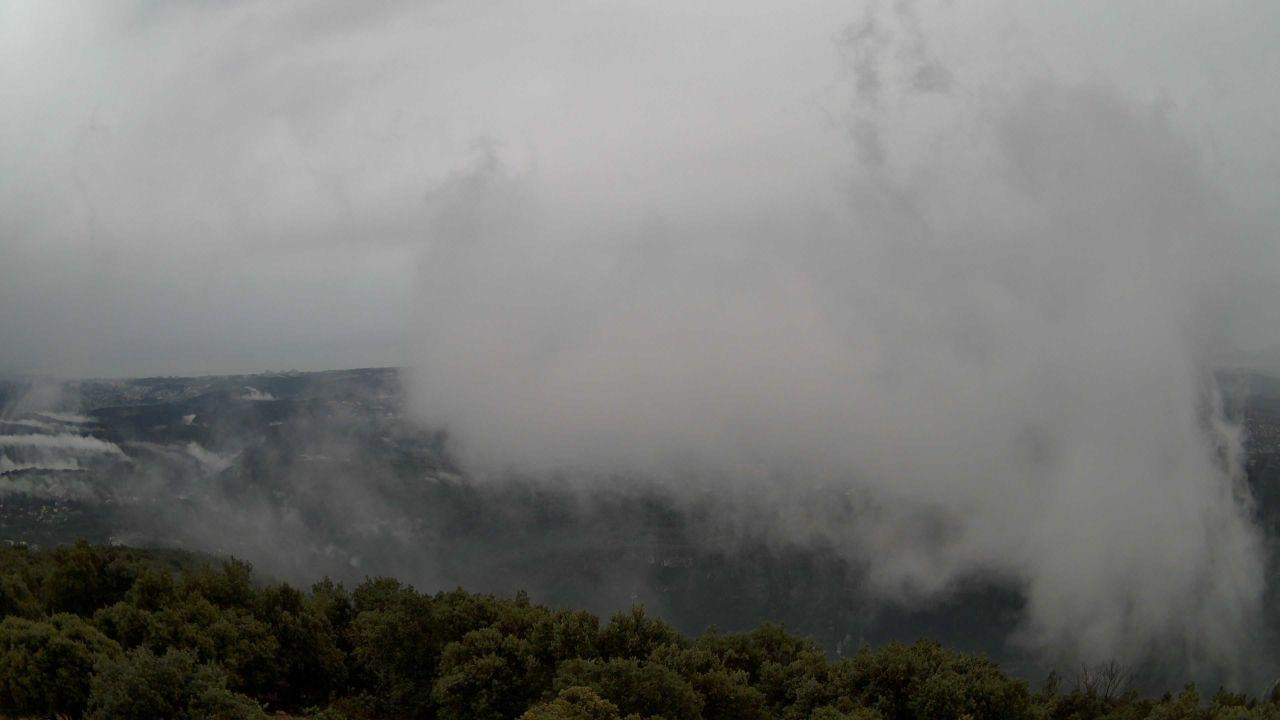
Fire: no
Smoke: no